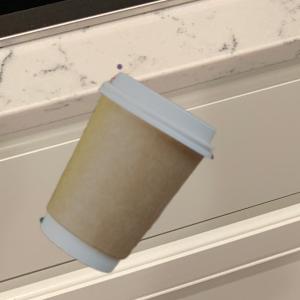
Label: cups